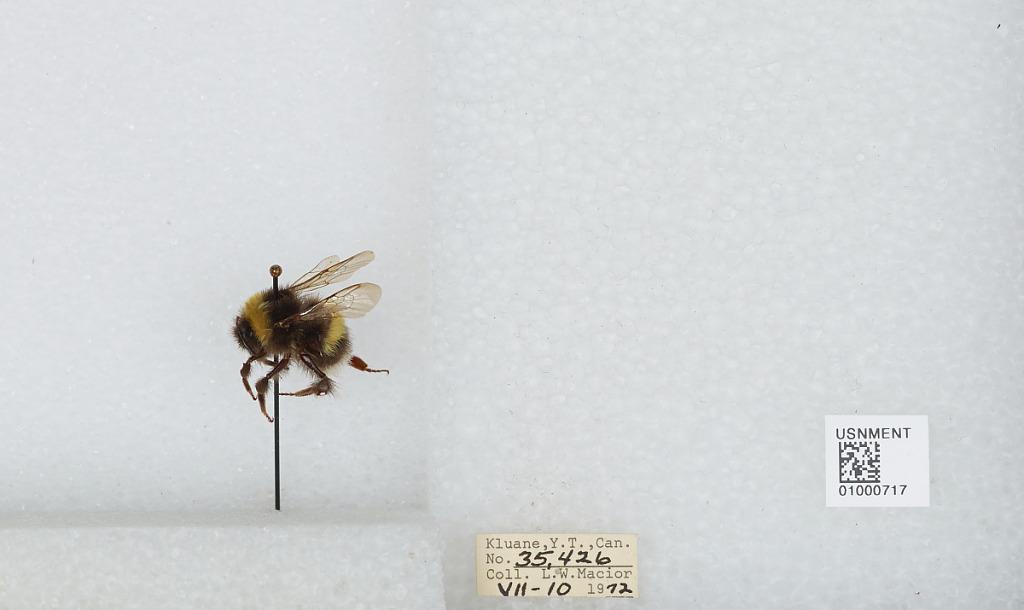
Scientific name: Bombus (Bombus) lucorum (Linnaeus)
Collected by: L. Macior
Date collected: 1972-7-10
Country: Canada
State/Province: Yukon Territory
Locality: Kluane
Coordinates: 60.75, -139.5